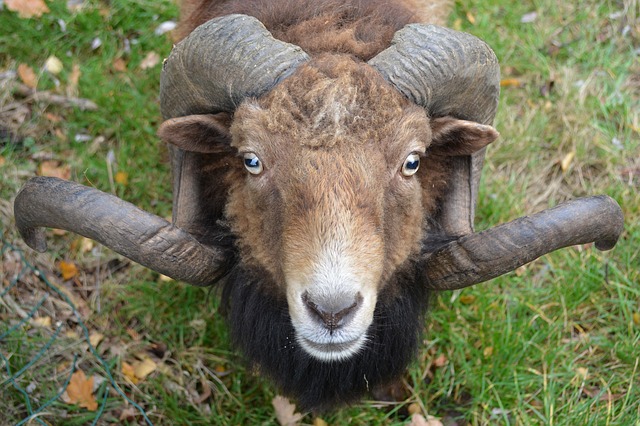
Label: pecora